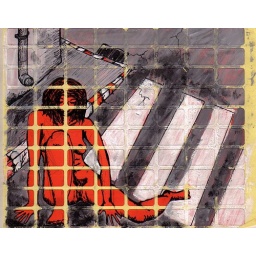
white-out and pen on red office stickers#2 in series